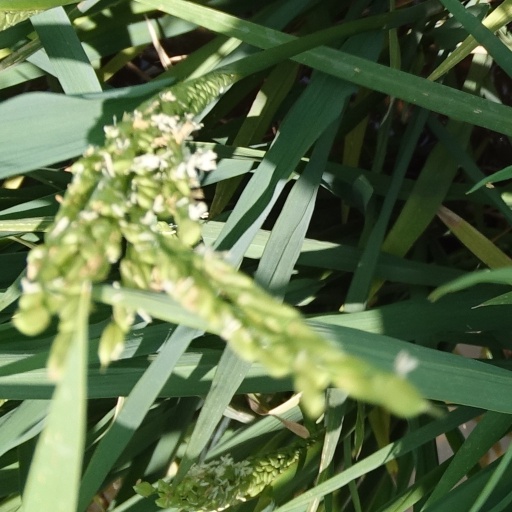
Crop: rice